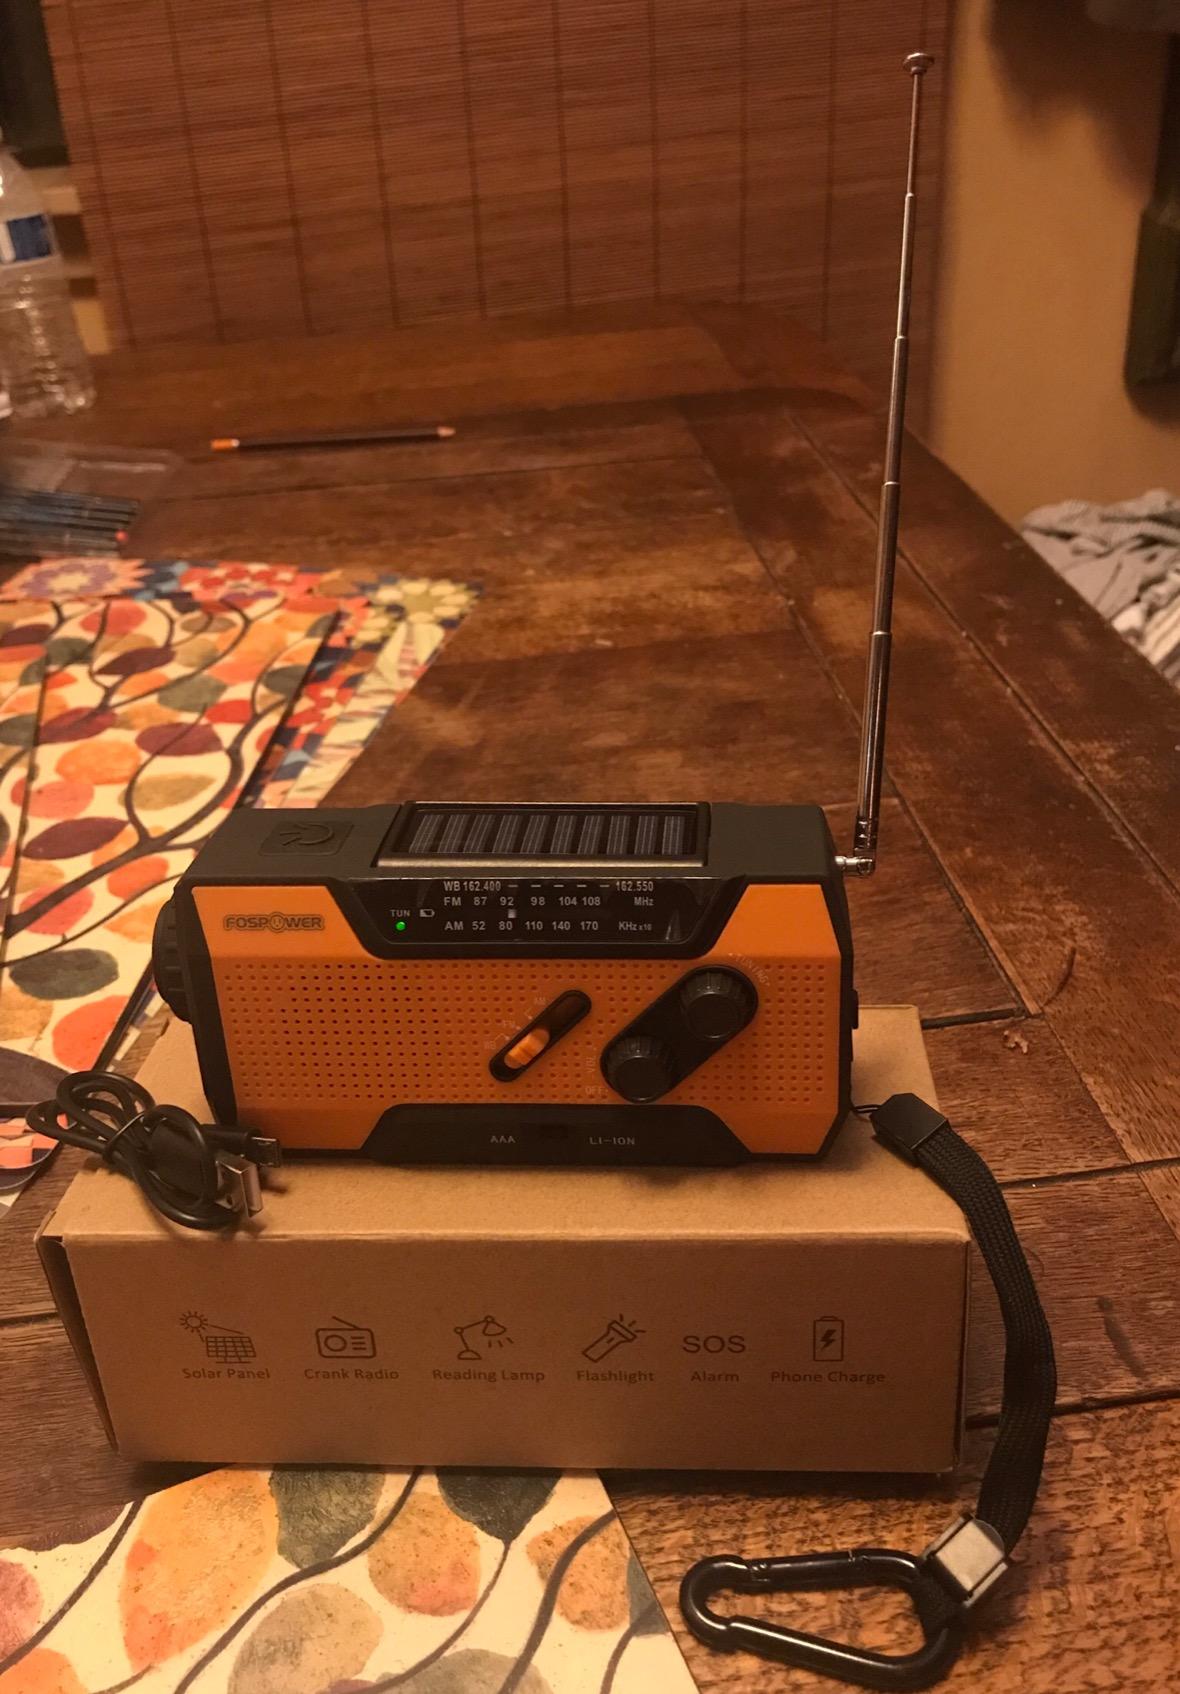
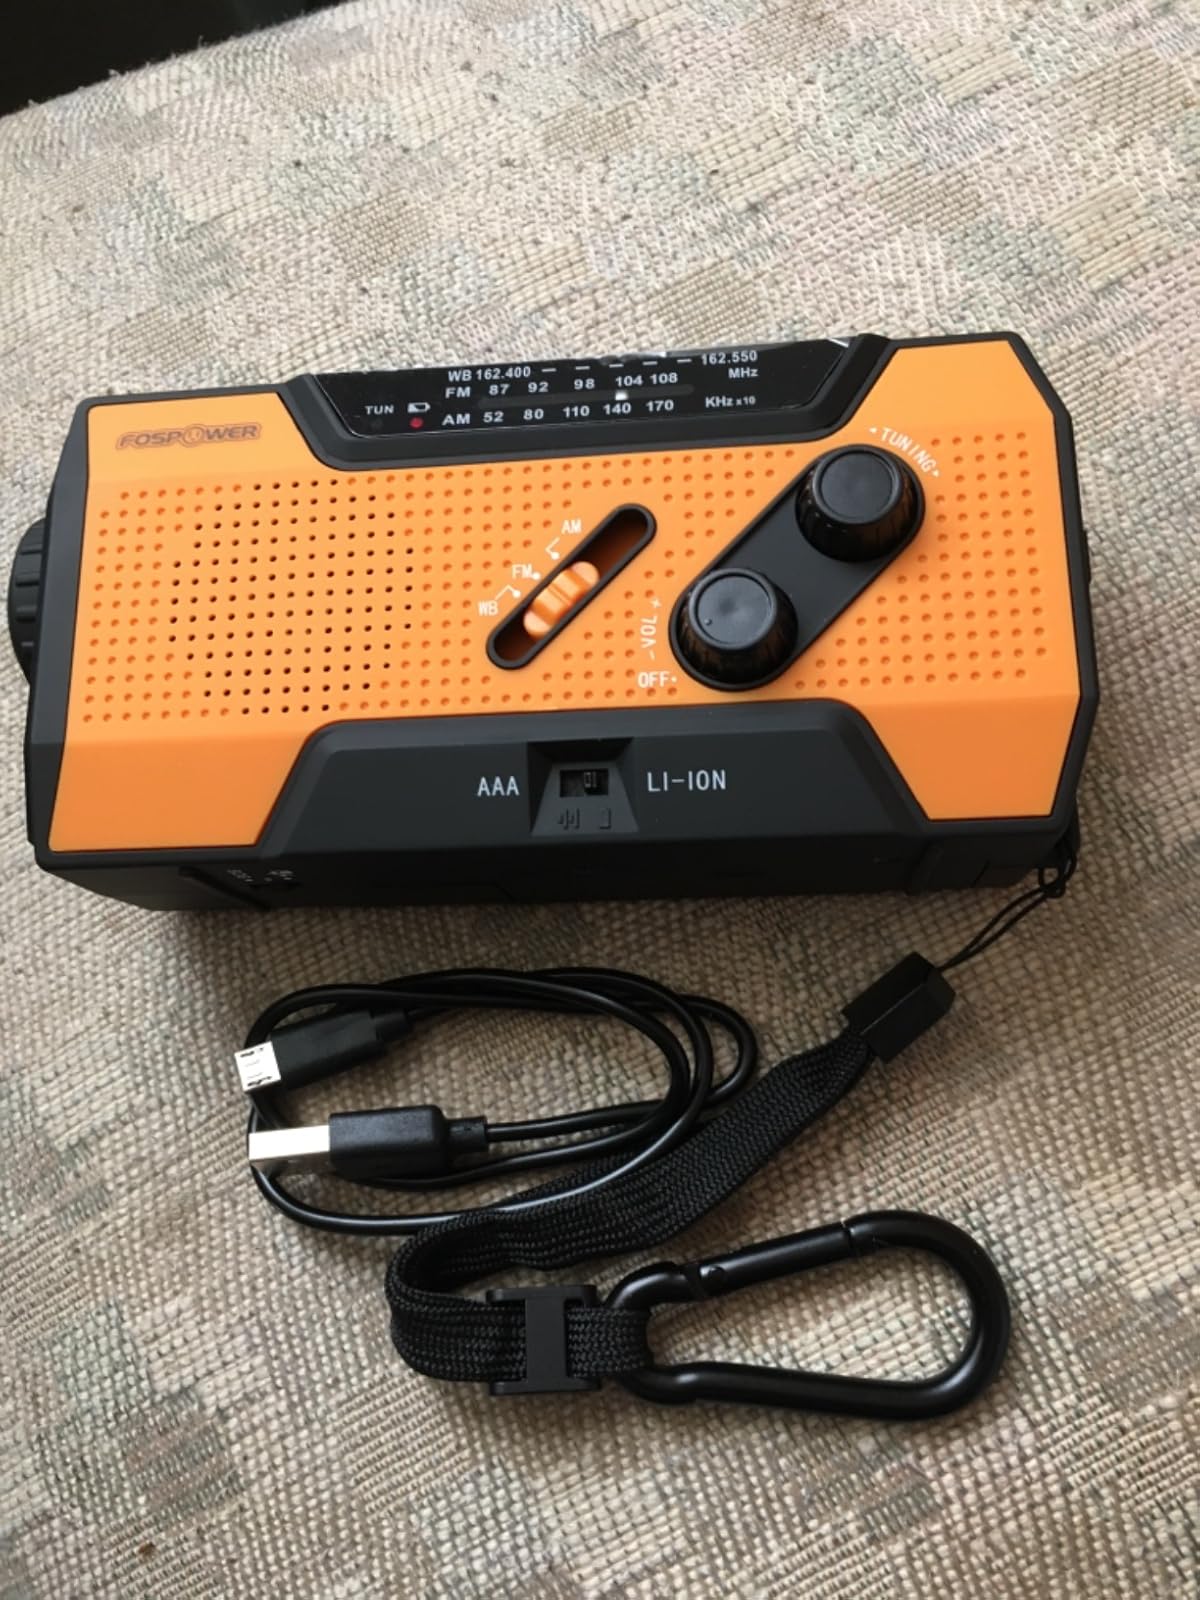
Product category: radio
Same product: yes